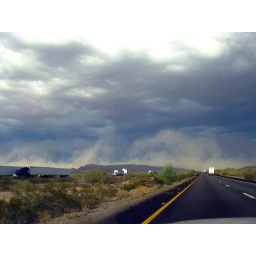
The yellow cloud underneath the clouds in the sky is a wall of swirling sand.